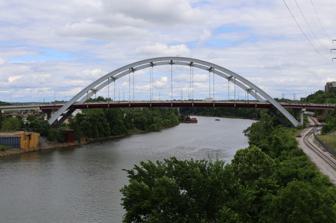
Building: Korean War Veterans Memorial Bridge
Country: United States of America
Year built: 2004
This article is about the bridge in Nashville, Tennessee. For the bridge between New York and Vermont, see Rouses Point Bridge . Bridge in Nashville, Tennessee Korean War Veterans Memorial Bridge The bridge in 2022 Coordinates 36°09′39″N 86°46′10″W / 36.1609°N 86.7694°W / 36.1609; -86.7694 Carries Korean Veterans Boulevard Crosses Cumberland River Locale Nashville, Tennessee History Opened 2004 Location The Korean War Veterans Memorial Bridge , formerly known as Gateway Bridge , is a vehicular bridge that carries Korean Veterans Boulevard over the Cumberland River in Nashville , within the U.S. state of Tennessee . View of the bridge in 2006 History The idea of building the Gateway Bridge was conceived in 1996, as a way to turn the 1909 Shelby Street Bridge into a pedestrian bridge. The Shelby Street Bridge had later been renamed the Korean War Veterans of Tennessee Memorial Bridge, and a commemorative plaque was installed. In 1998, the Shelby Street Bridge was closed to traffic. When it was reopened as the John Seigenthaler Pedestrian Bridge in 2003, the memorial plaque had been removed. Construction on the Gateway Bridge began in 2001, and it was completed in 2004. It was built by Ray Bell Construction. In 2006, it was renamed in honor of veterans of the Korean War . The bridge was renovated with light-emitting diodes by Domingo Gonzalez Associates in 2016. The bridge is a prominently featured as part of the Nashville Street Circuit . It is one of the few large bridges to be used on a street circuit anywhere in the world. References